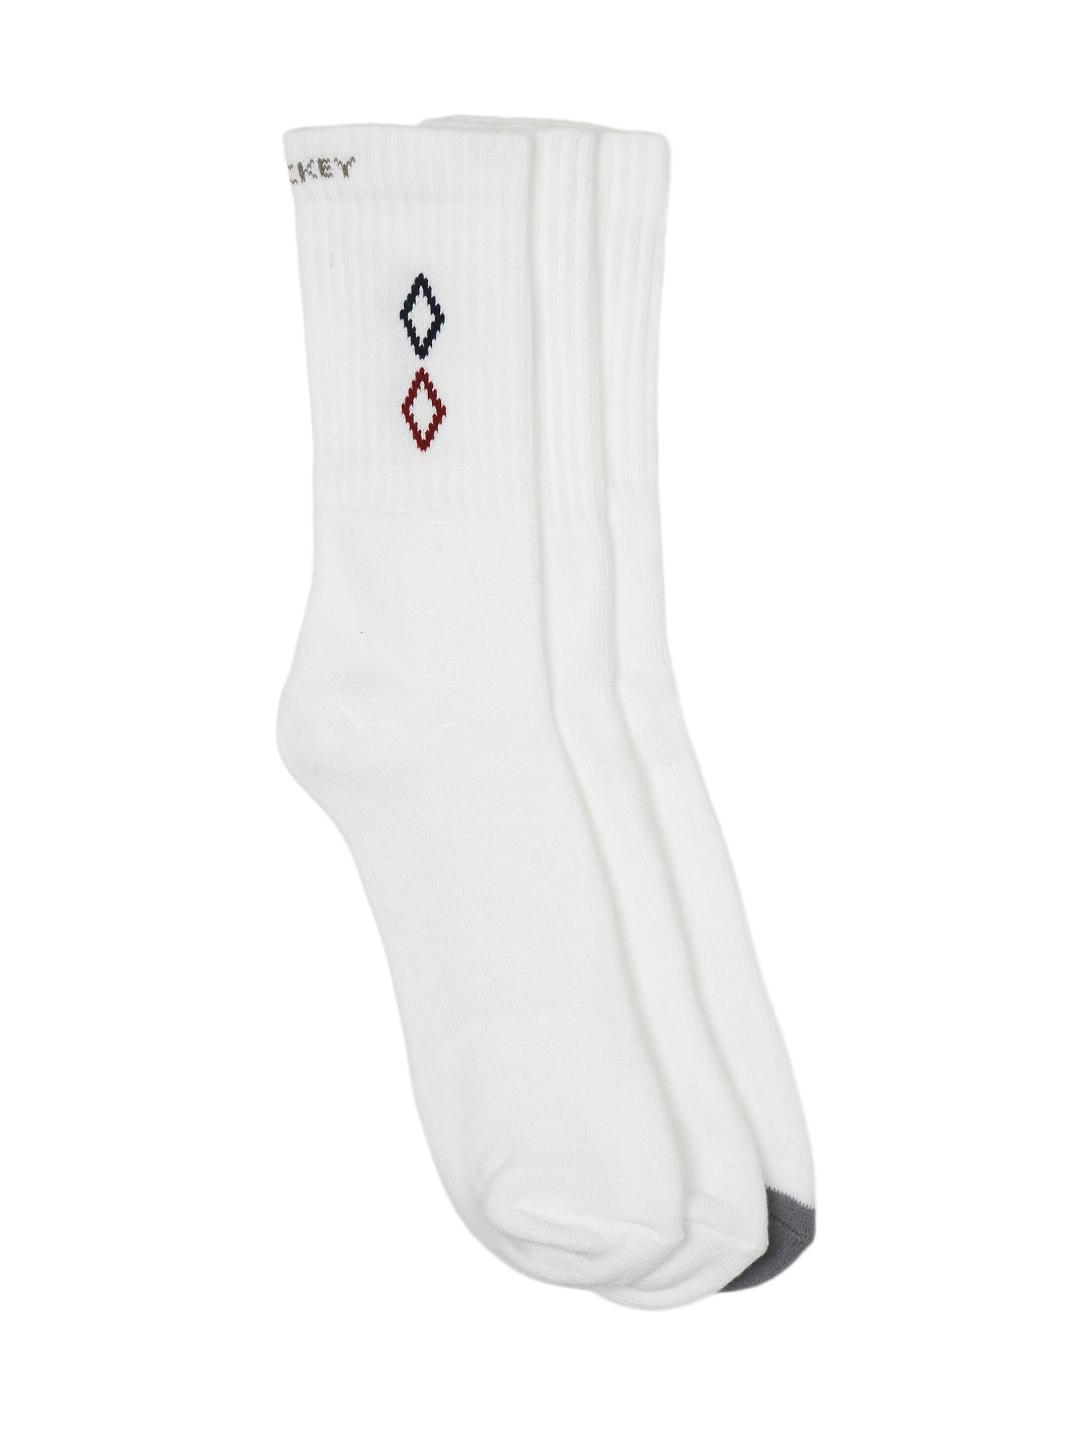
Jockey LCESCBRA Men White Pack of 3 Socks 2004
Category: Accessories / Socks / Socks
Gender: Men
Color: White
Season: Summer 2016
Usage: Sports